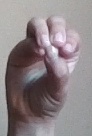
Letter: ha